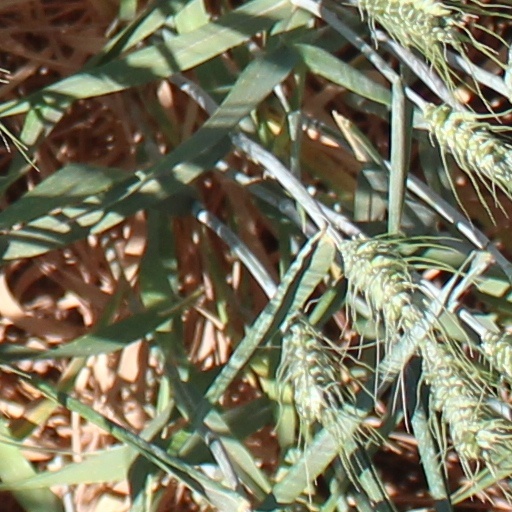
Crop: wheat